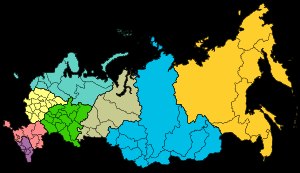
Rusland / Politik / Administrative inddelinger
Føderale distrikter i Rusland
Rusland eller Den Russiske Føderation er et land i Eurasien. Med 17.075.200 km² er Rusland arealmæssigt det største land i verden, der dækker mere end en ottendedel af Jordens beboede landområde, og har den niende største befolkning, med over 144 millioner indbyggere i slutningen af marts 2016. Den europæiske vestlige del af landet er meget tættere befolket og urbaniseret end den østlige del; Omkring 77% af befolkningen bor i europæisk Rusland. Ruslands hovedstad Moskva er en af de største byer i verden; andre større bycentre er Sankt Petersborg, Novosibirsk, Jekaterinburg, Nisjnij Novgorod og Kasan.